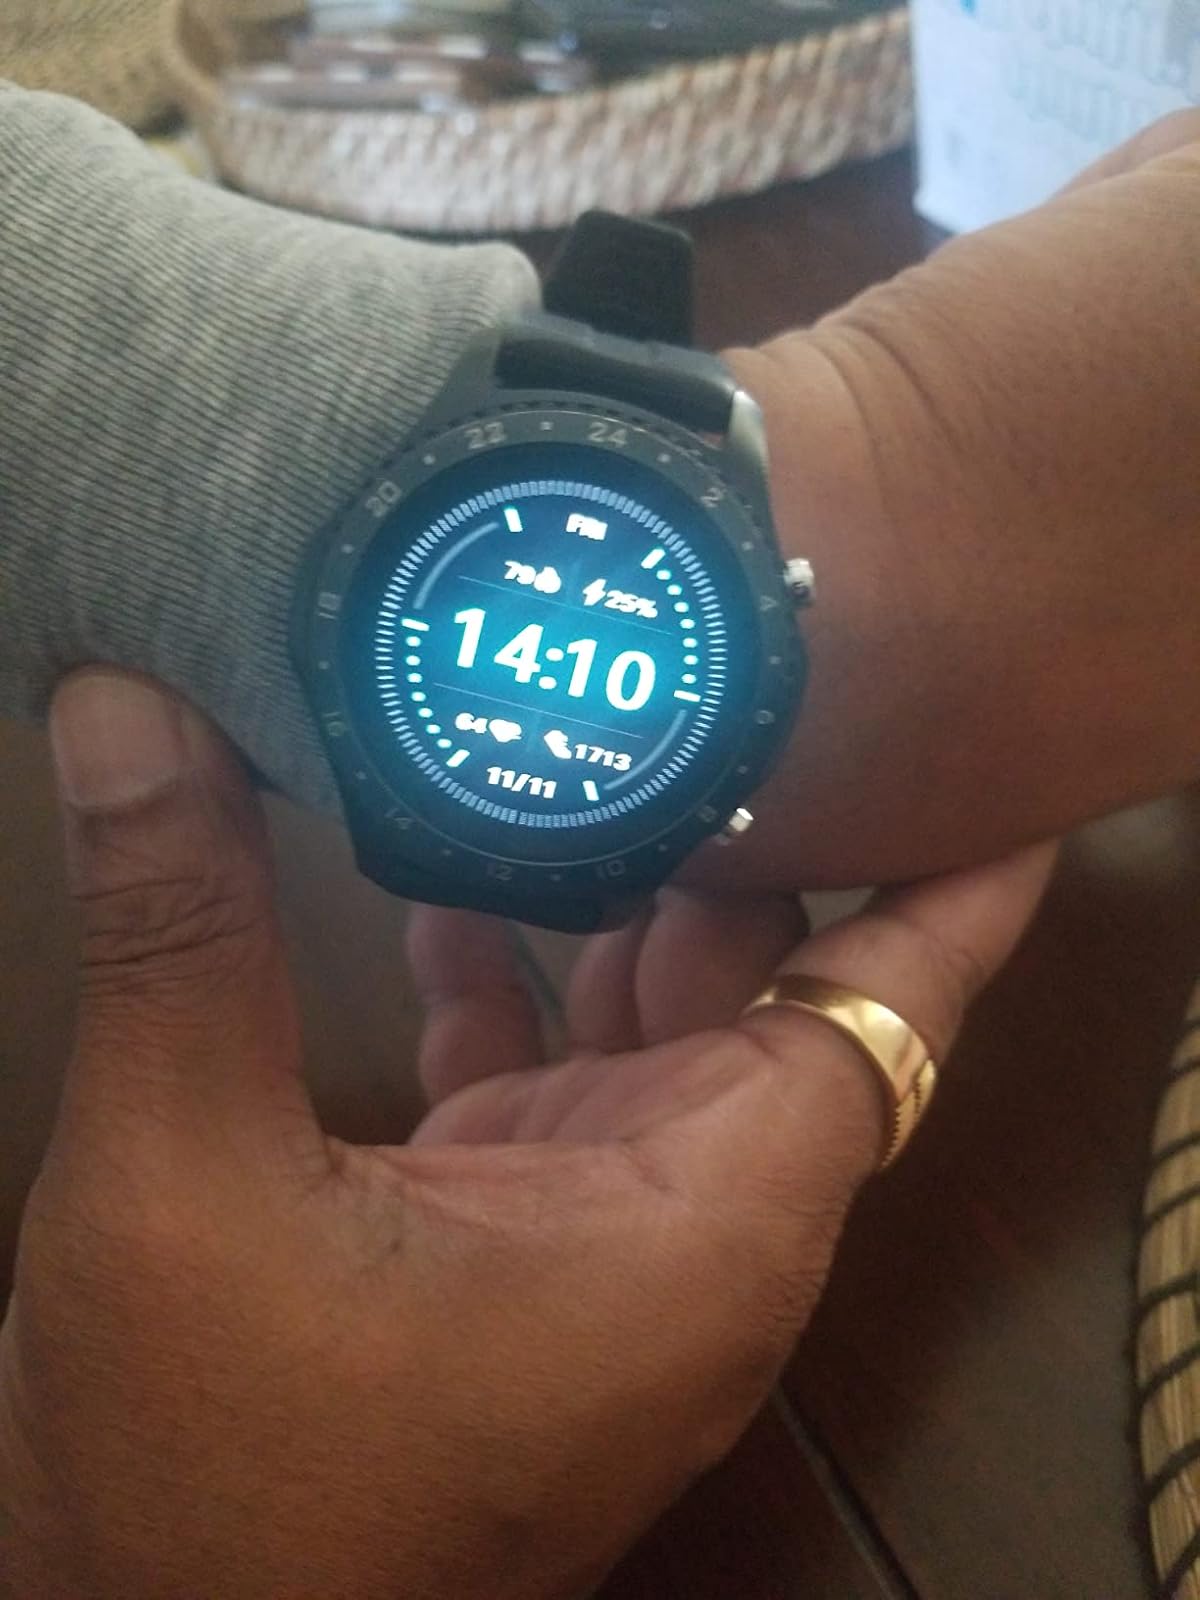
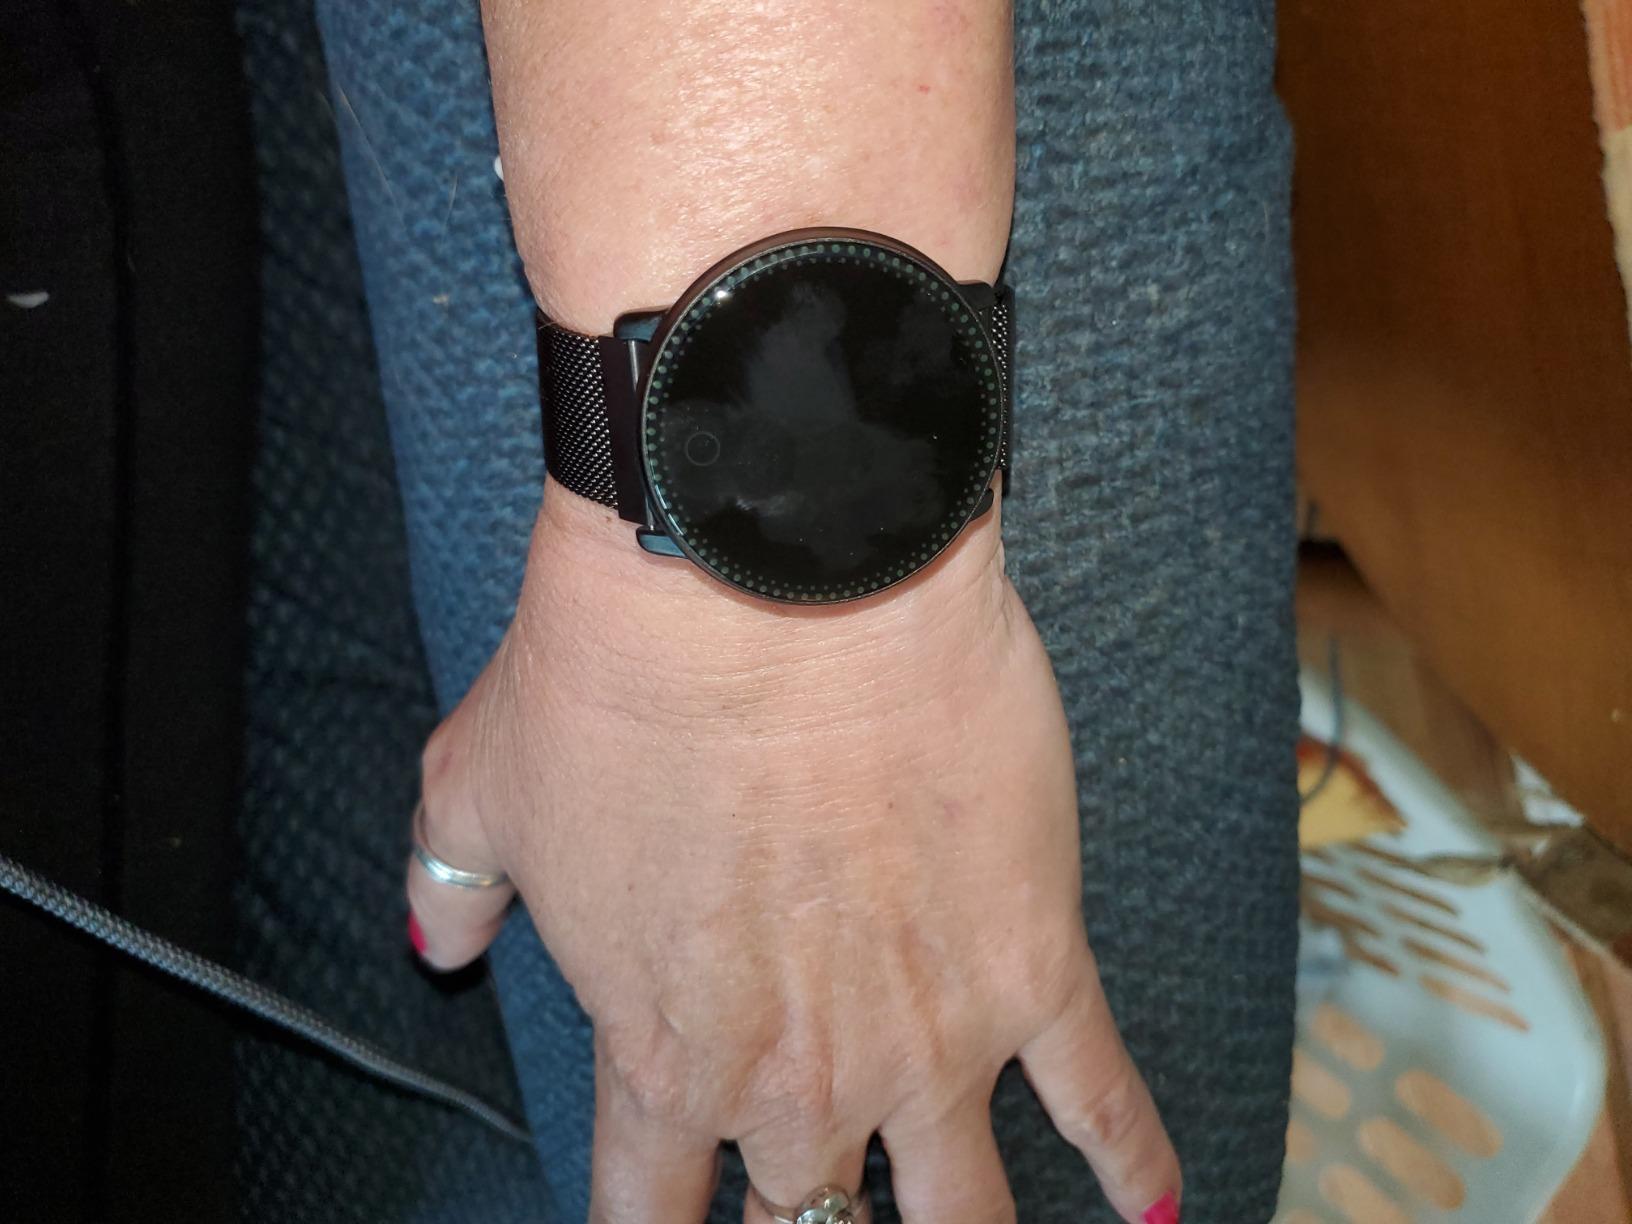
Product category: smartwatch
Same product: no